Islamic views on tobacco

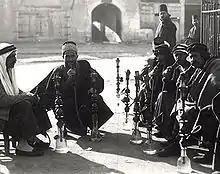
Waterpipes outside a café in Aleppo, Syria

In 2000, the Grand Mufti of Egypt, Dr. Nasr Farid Wasil, ruled that smoking was "haram" (forbidden) in Islam because of its detrimental health effects. The fatwa, which ruled that smoking is a major sin on par with alcohol use and acceptable grounds for divorce, triggered substantial controversy in Egypt. Grand Imam Gadul Haq Ali Gadul Haq, the Sheikh of al-Azhar mosque, the center of Islamic learning in the Sunni world, issued a similar ruling in 2000, citing the following verse from the Quran as justification: "and cast not yourselves to ruin with your own hands".